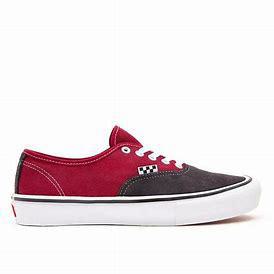
Brand: Vans
Model: Authentic Skate